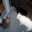
Label: cat